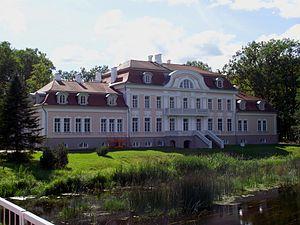
Laupa est un village estonien de la région de Järva au centre du pays. Il comptait 235 habitants en 2006. Il est connu pour son château néobaroque construit par la famille von Taube.
Le château de Laupa est un château situé dans le village de Laupa appartenant à la commune de Türi dans la région de Järva en Estonie.
Cette liste non exhaustive répertorie les principaux châteaux en Estonie classés par région.